Kung-Fu Master (video game)

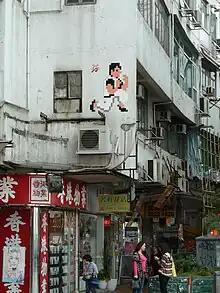
Mosaic of "Thomas" by Invader in Hong Kong (2014)

The arcade version was later included along with the arcade versions of "10-Yard Fight" and "Zippy Race" in IAC/Irem Arcade Classics for the PlayStation and Sega Saturn, released in Japan only in 1996 by Irem and I'Max. The arcade version was released to cell phones.